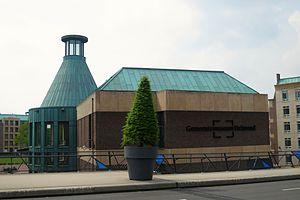
Helmond est une ville et commune des Pays-Bas de la province du Brabant-Septentrional.